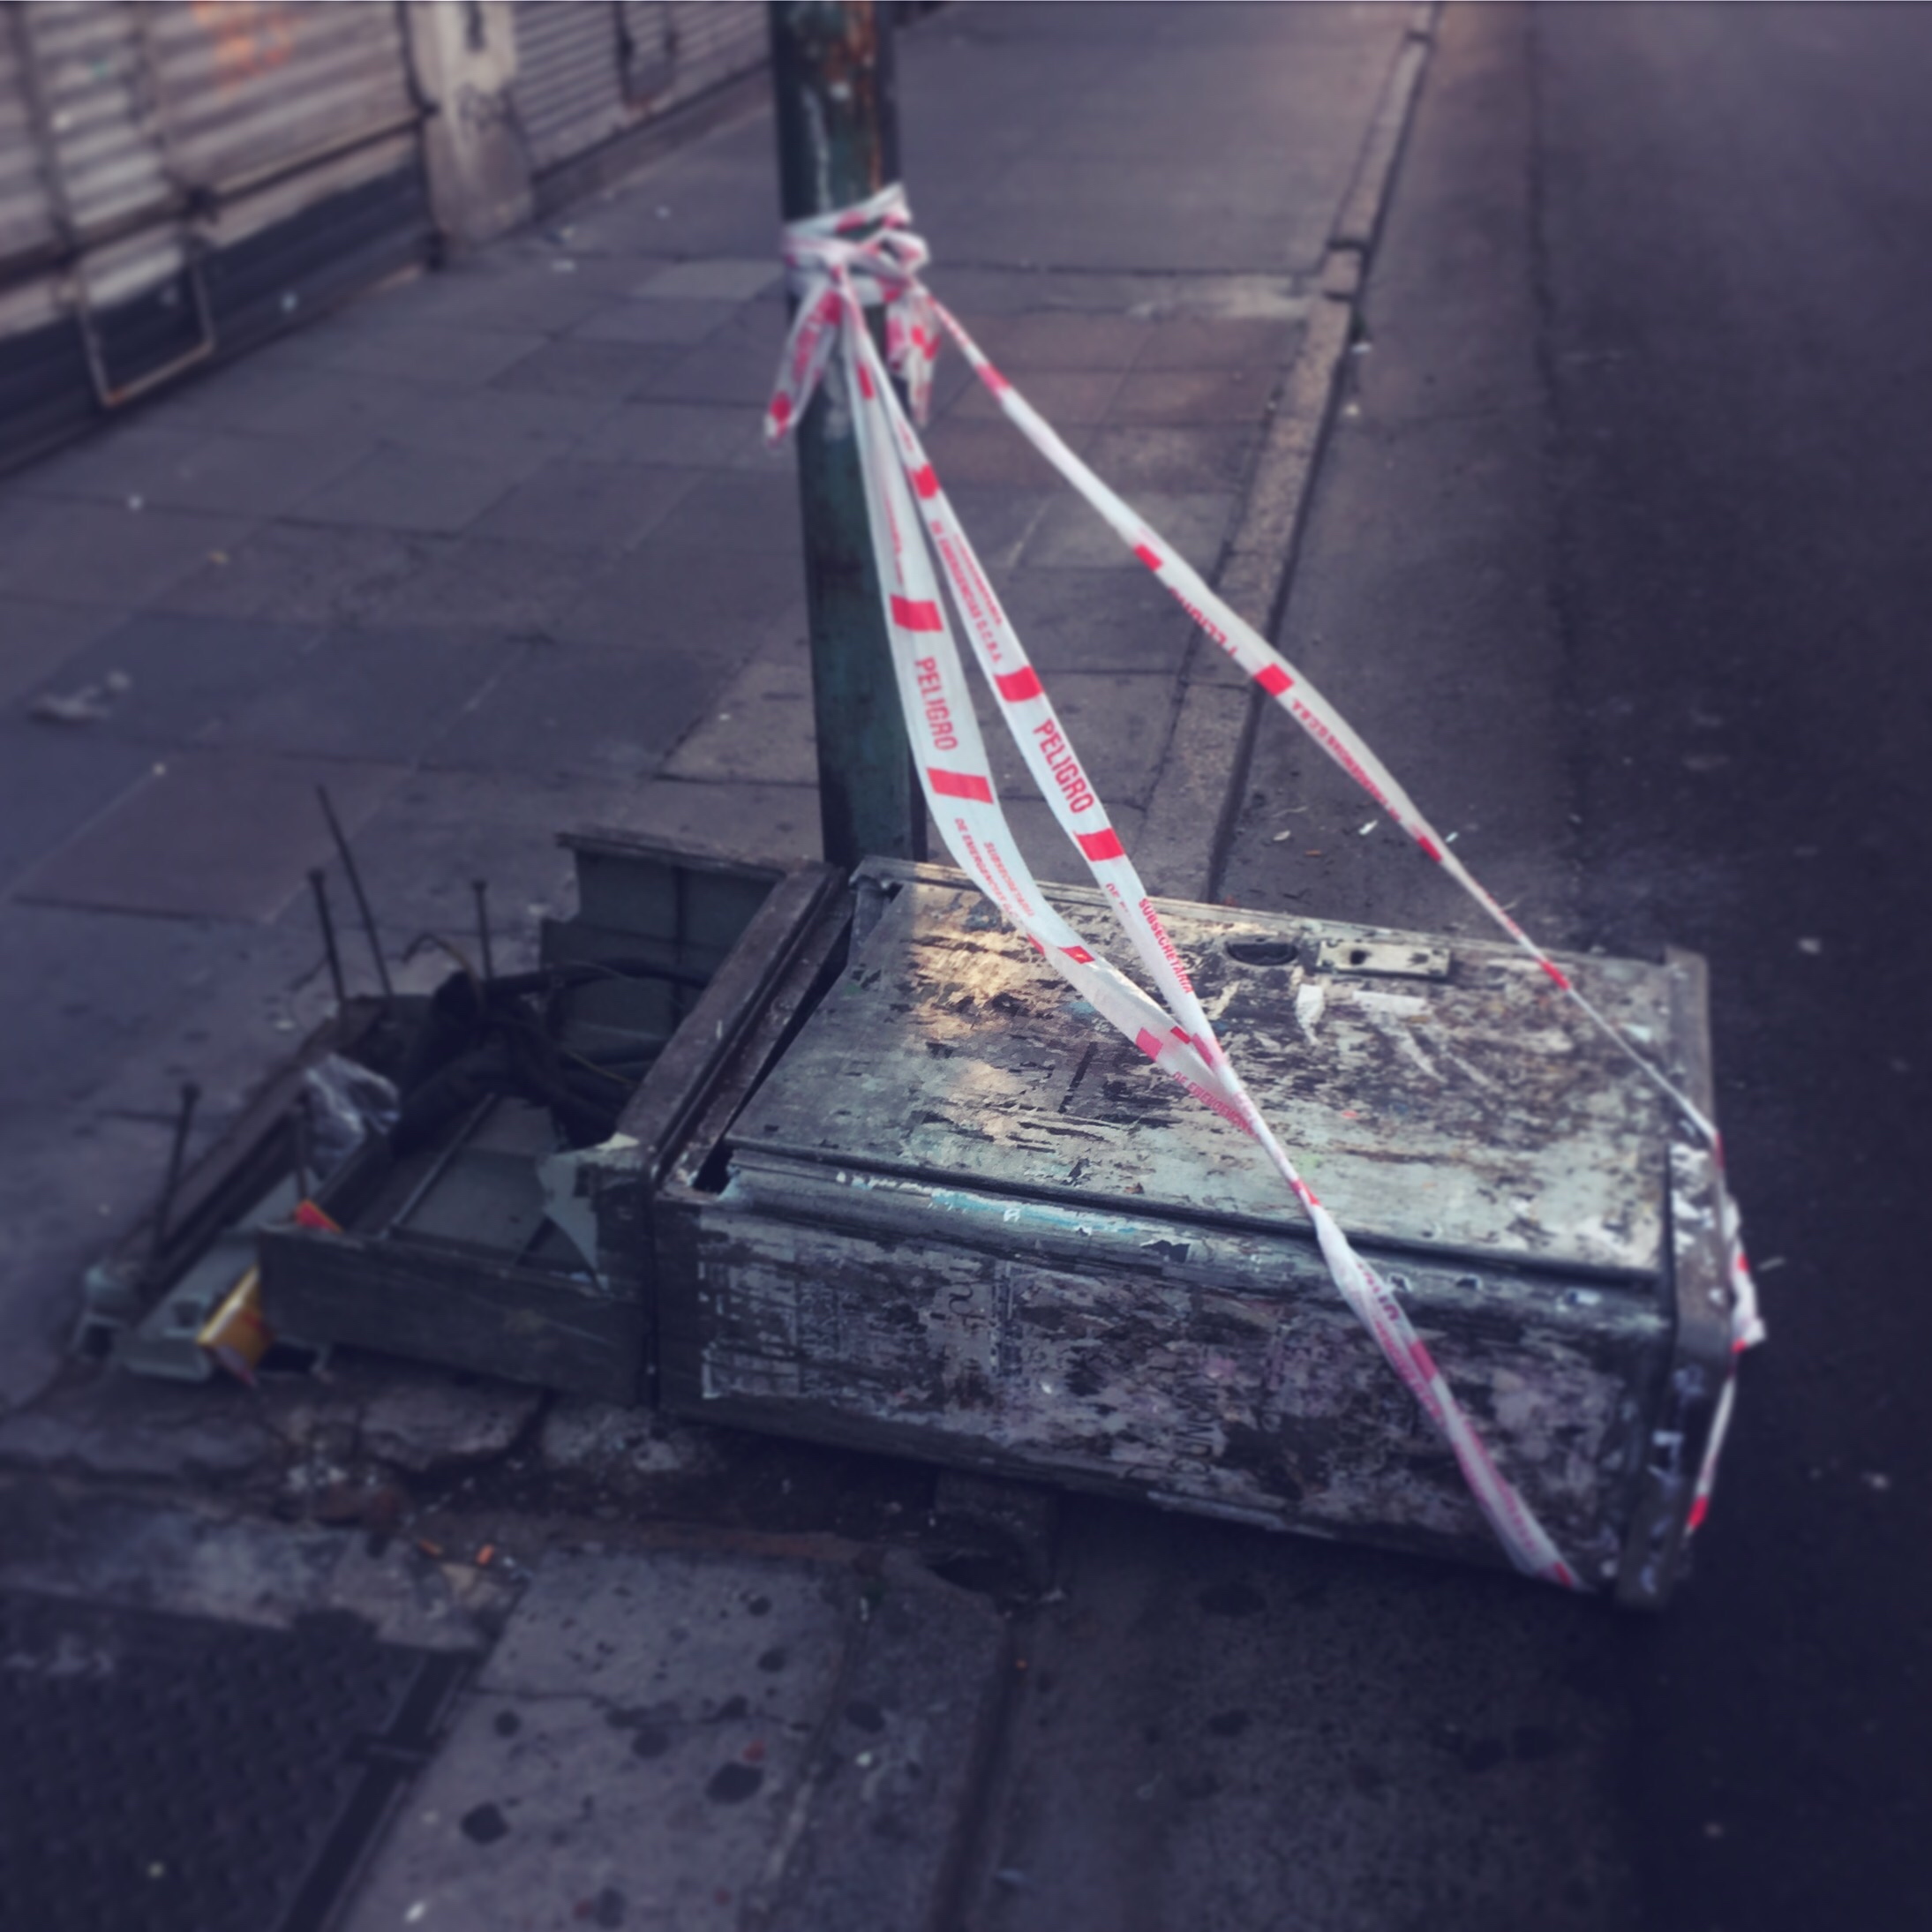
vehicle, mast, 327